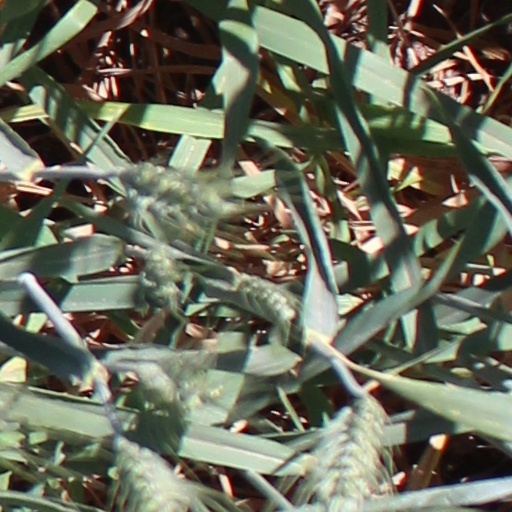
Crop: wheat